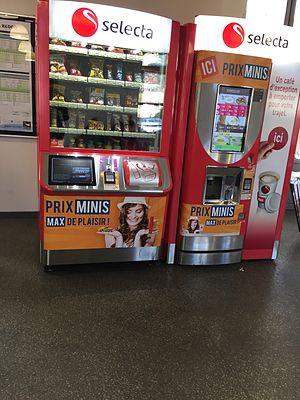
Distributeur selecta dans la gare de Redon en Bretagne.
Selecta Group est un opérateur européen de services de vente automatique. La société emploie plus de 4 000 personnes et sert 5 millions de consommateurs chaque jour grâce à 150 000 points de vente. Selecta réalise un chiffre d'affaires de plus de 695 millions d'euros.